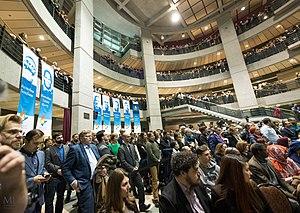
Commémoration de l'attentat à la mosquée de Québec (CCIQ). Cette 2e commémoration a eu lieu à l'Université Laval le 29 janvier 2019. La photo est l'oeuvre de Muriel Leclerc.
L'attentat de la grande mosquée de Québec est une tuerie de masse survenue au Centre culturel islamique de Québec, au Canada, le 29 janvier 2017. Quelques minutes après le drame, un homme armé, de nationalité canadienne au nom d'Alexandre Bissonnette, a contacté les policiers et a reconnu avoir ouvert le feu sur les fidèles présents.